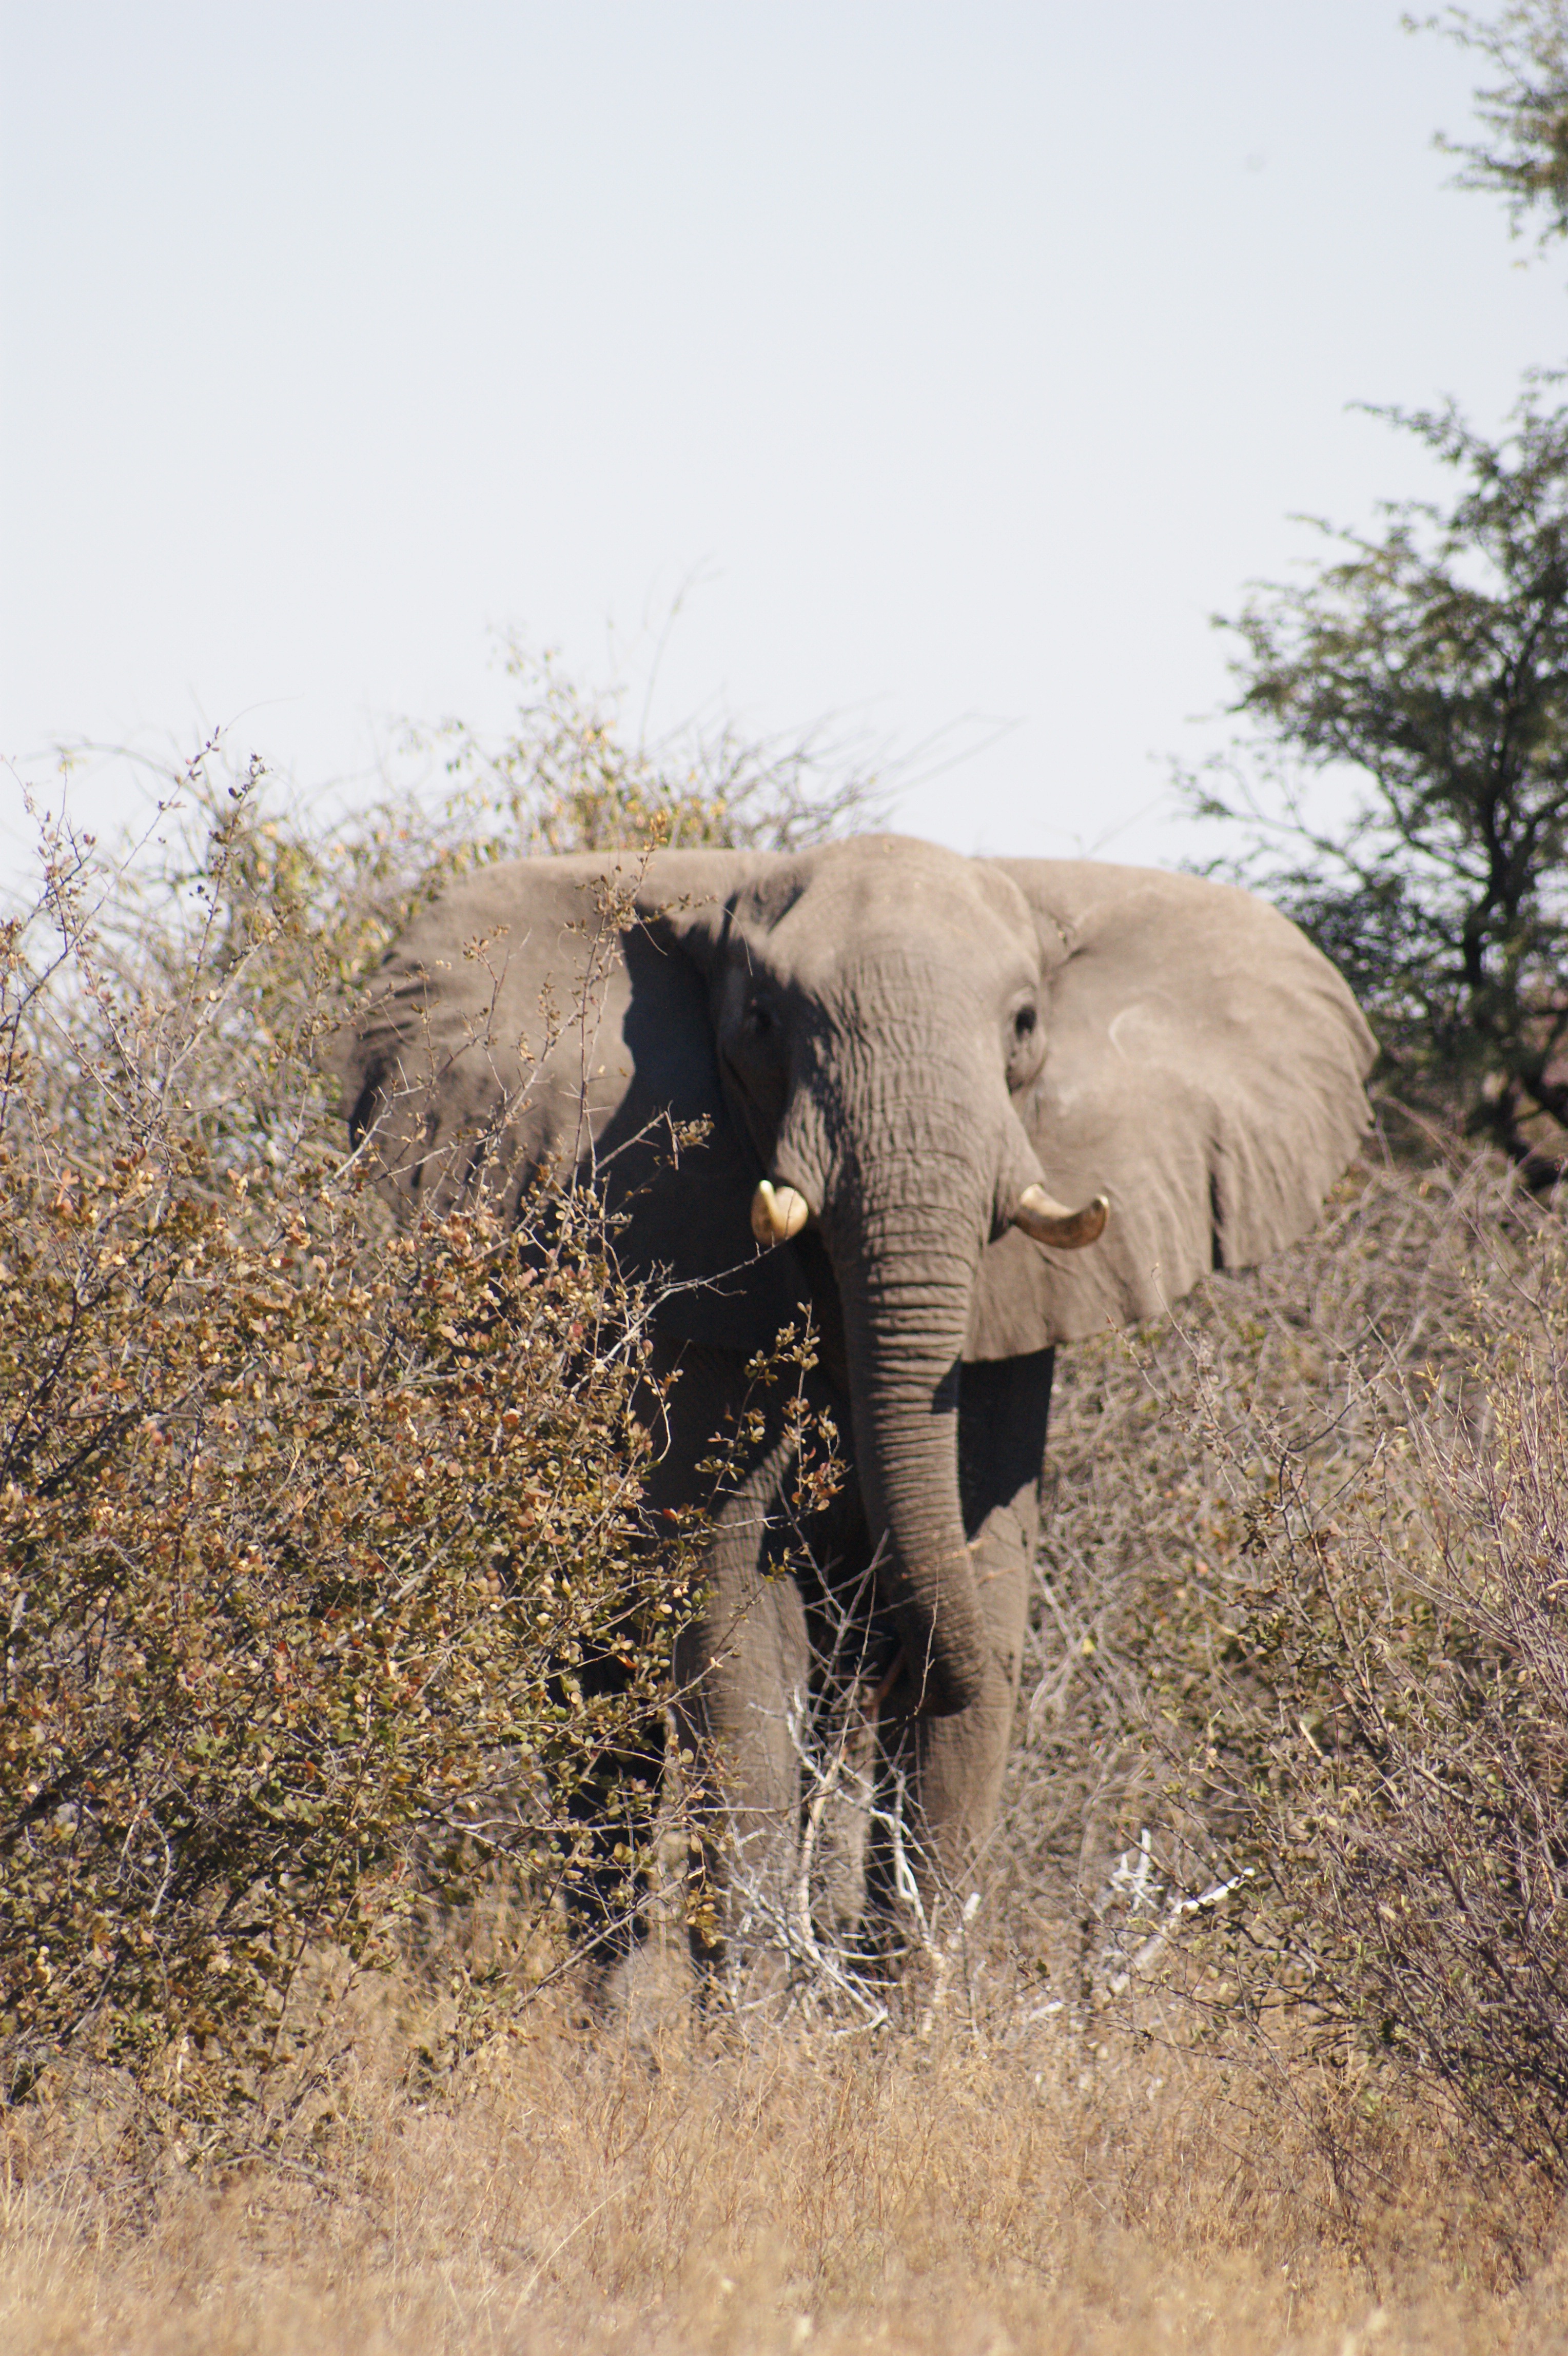
adventure, animal, wildlife, africa, mammal, fauna, savanna, elephant, majestic, wild animal, bull, grey, savannah, botswana, safari, indian elephant, african elephant, kalahari, elephant boy, elephants and mammoths